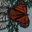
Label: butterfly